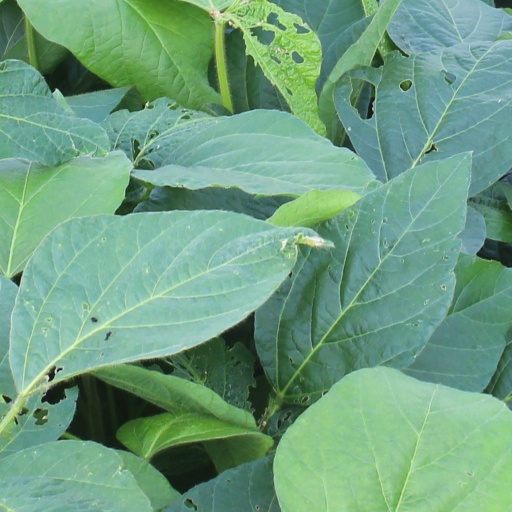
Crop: soybean